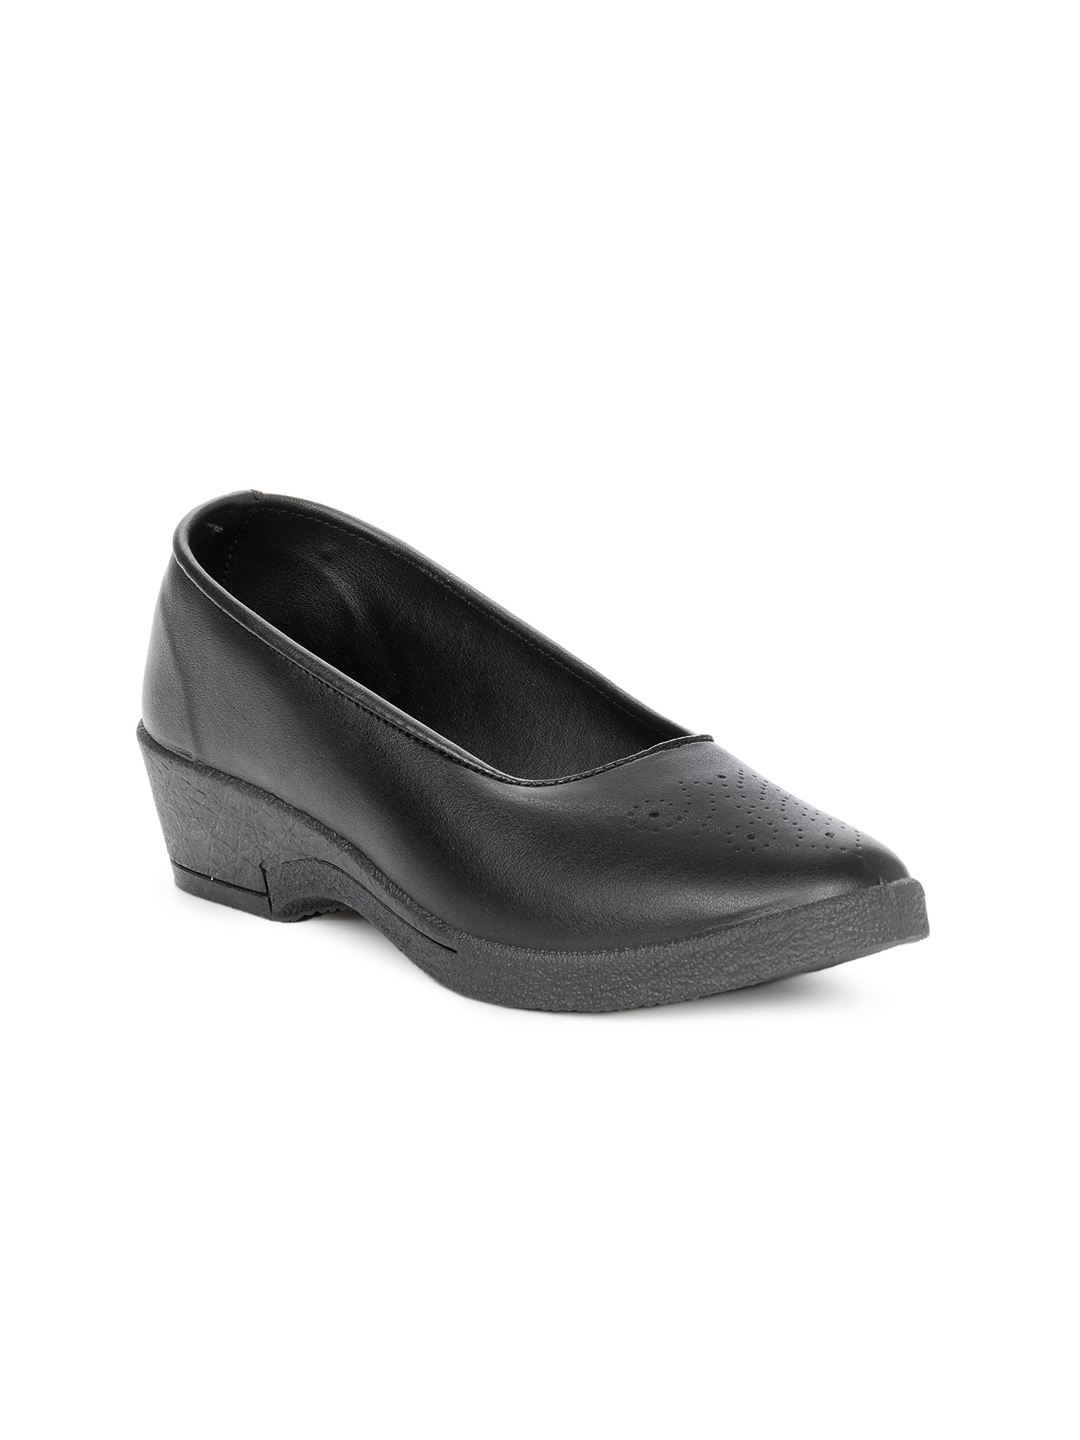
Gliders Women Black Shoes
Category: Footwear / Shoes / Casual Shoes
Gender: Women
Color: Black
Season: Summer 2012
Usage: Casual